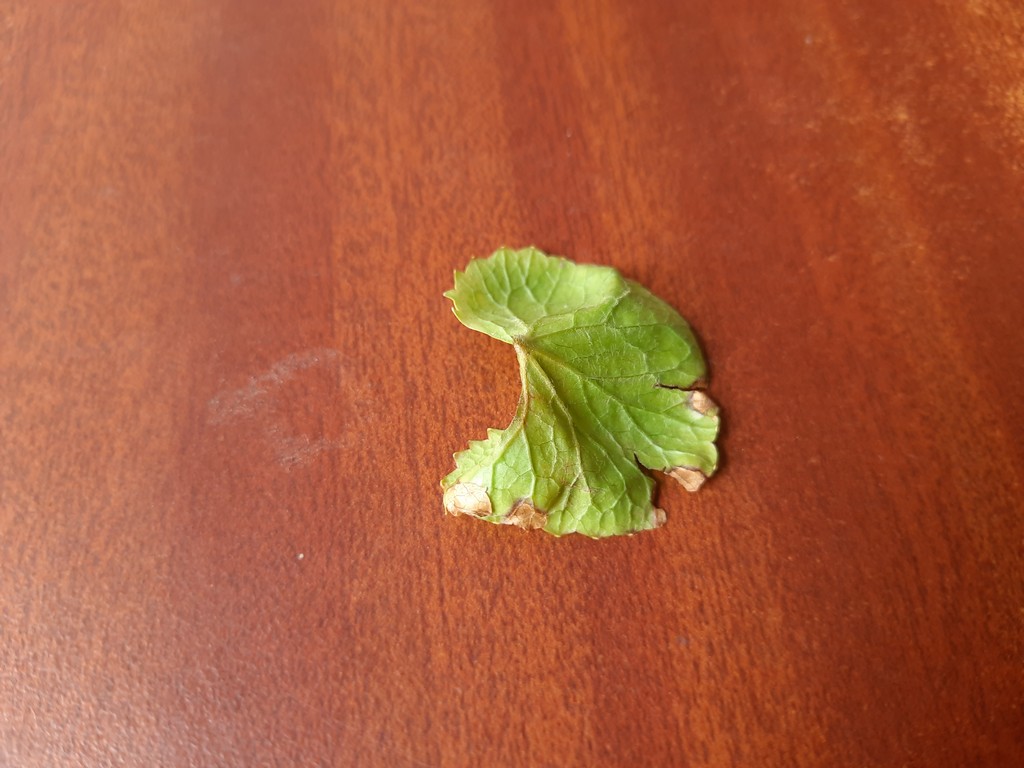
Label: Unhealthy